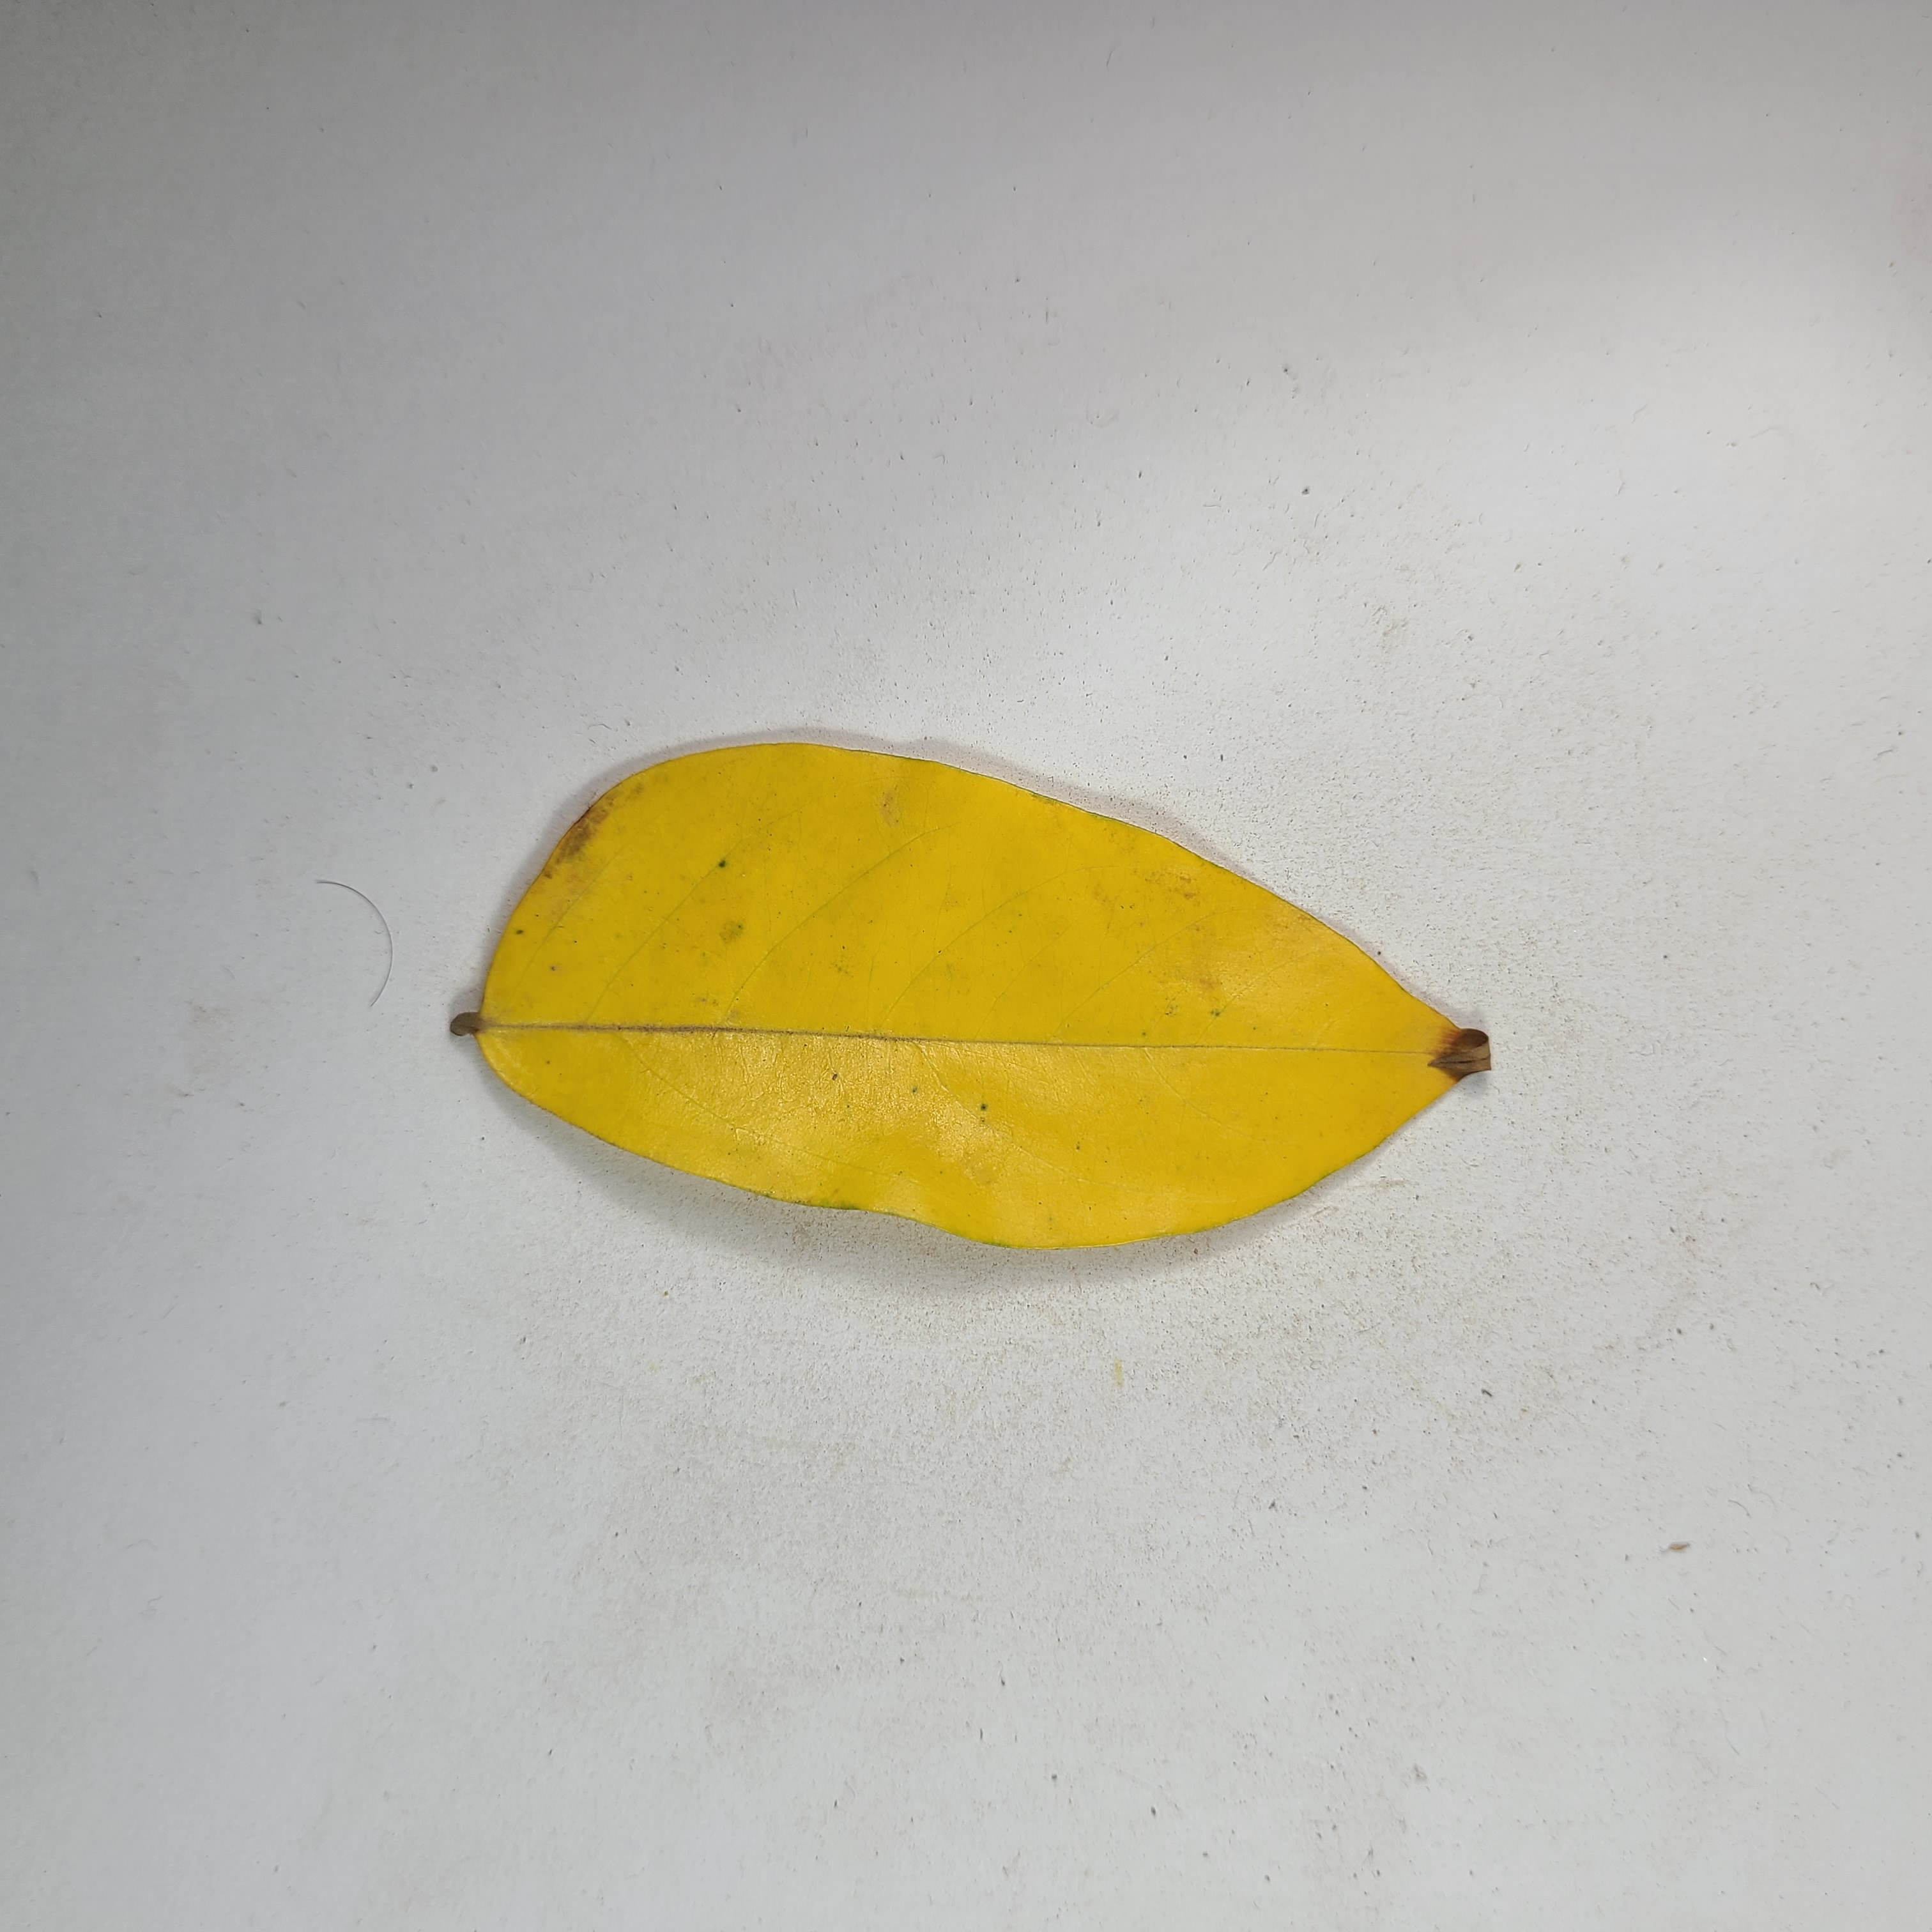
Label: Yellow Leaves